Sorano

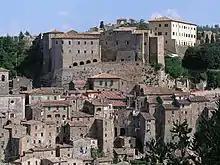
A view of Sorano

Sorano was probably inhabited by the Villanovan culture, but the first historical records date to the 3rd century BC, when it was an Etruscan city under the influence of the nearby and more populous Sovana.